Answer in natural language. Is white rectangular dining table in front of sandal color square side table? Choose between the following options: no or yes
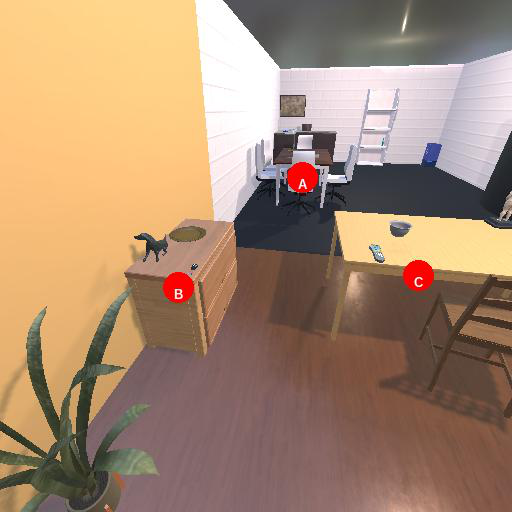
<answer>no</answer>